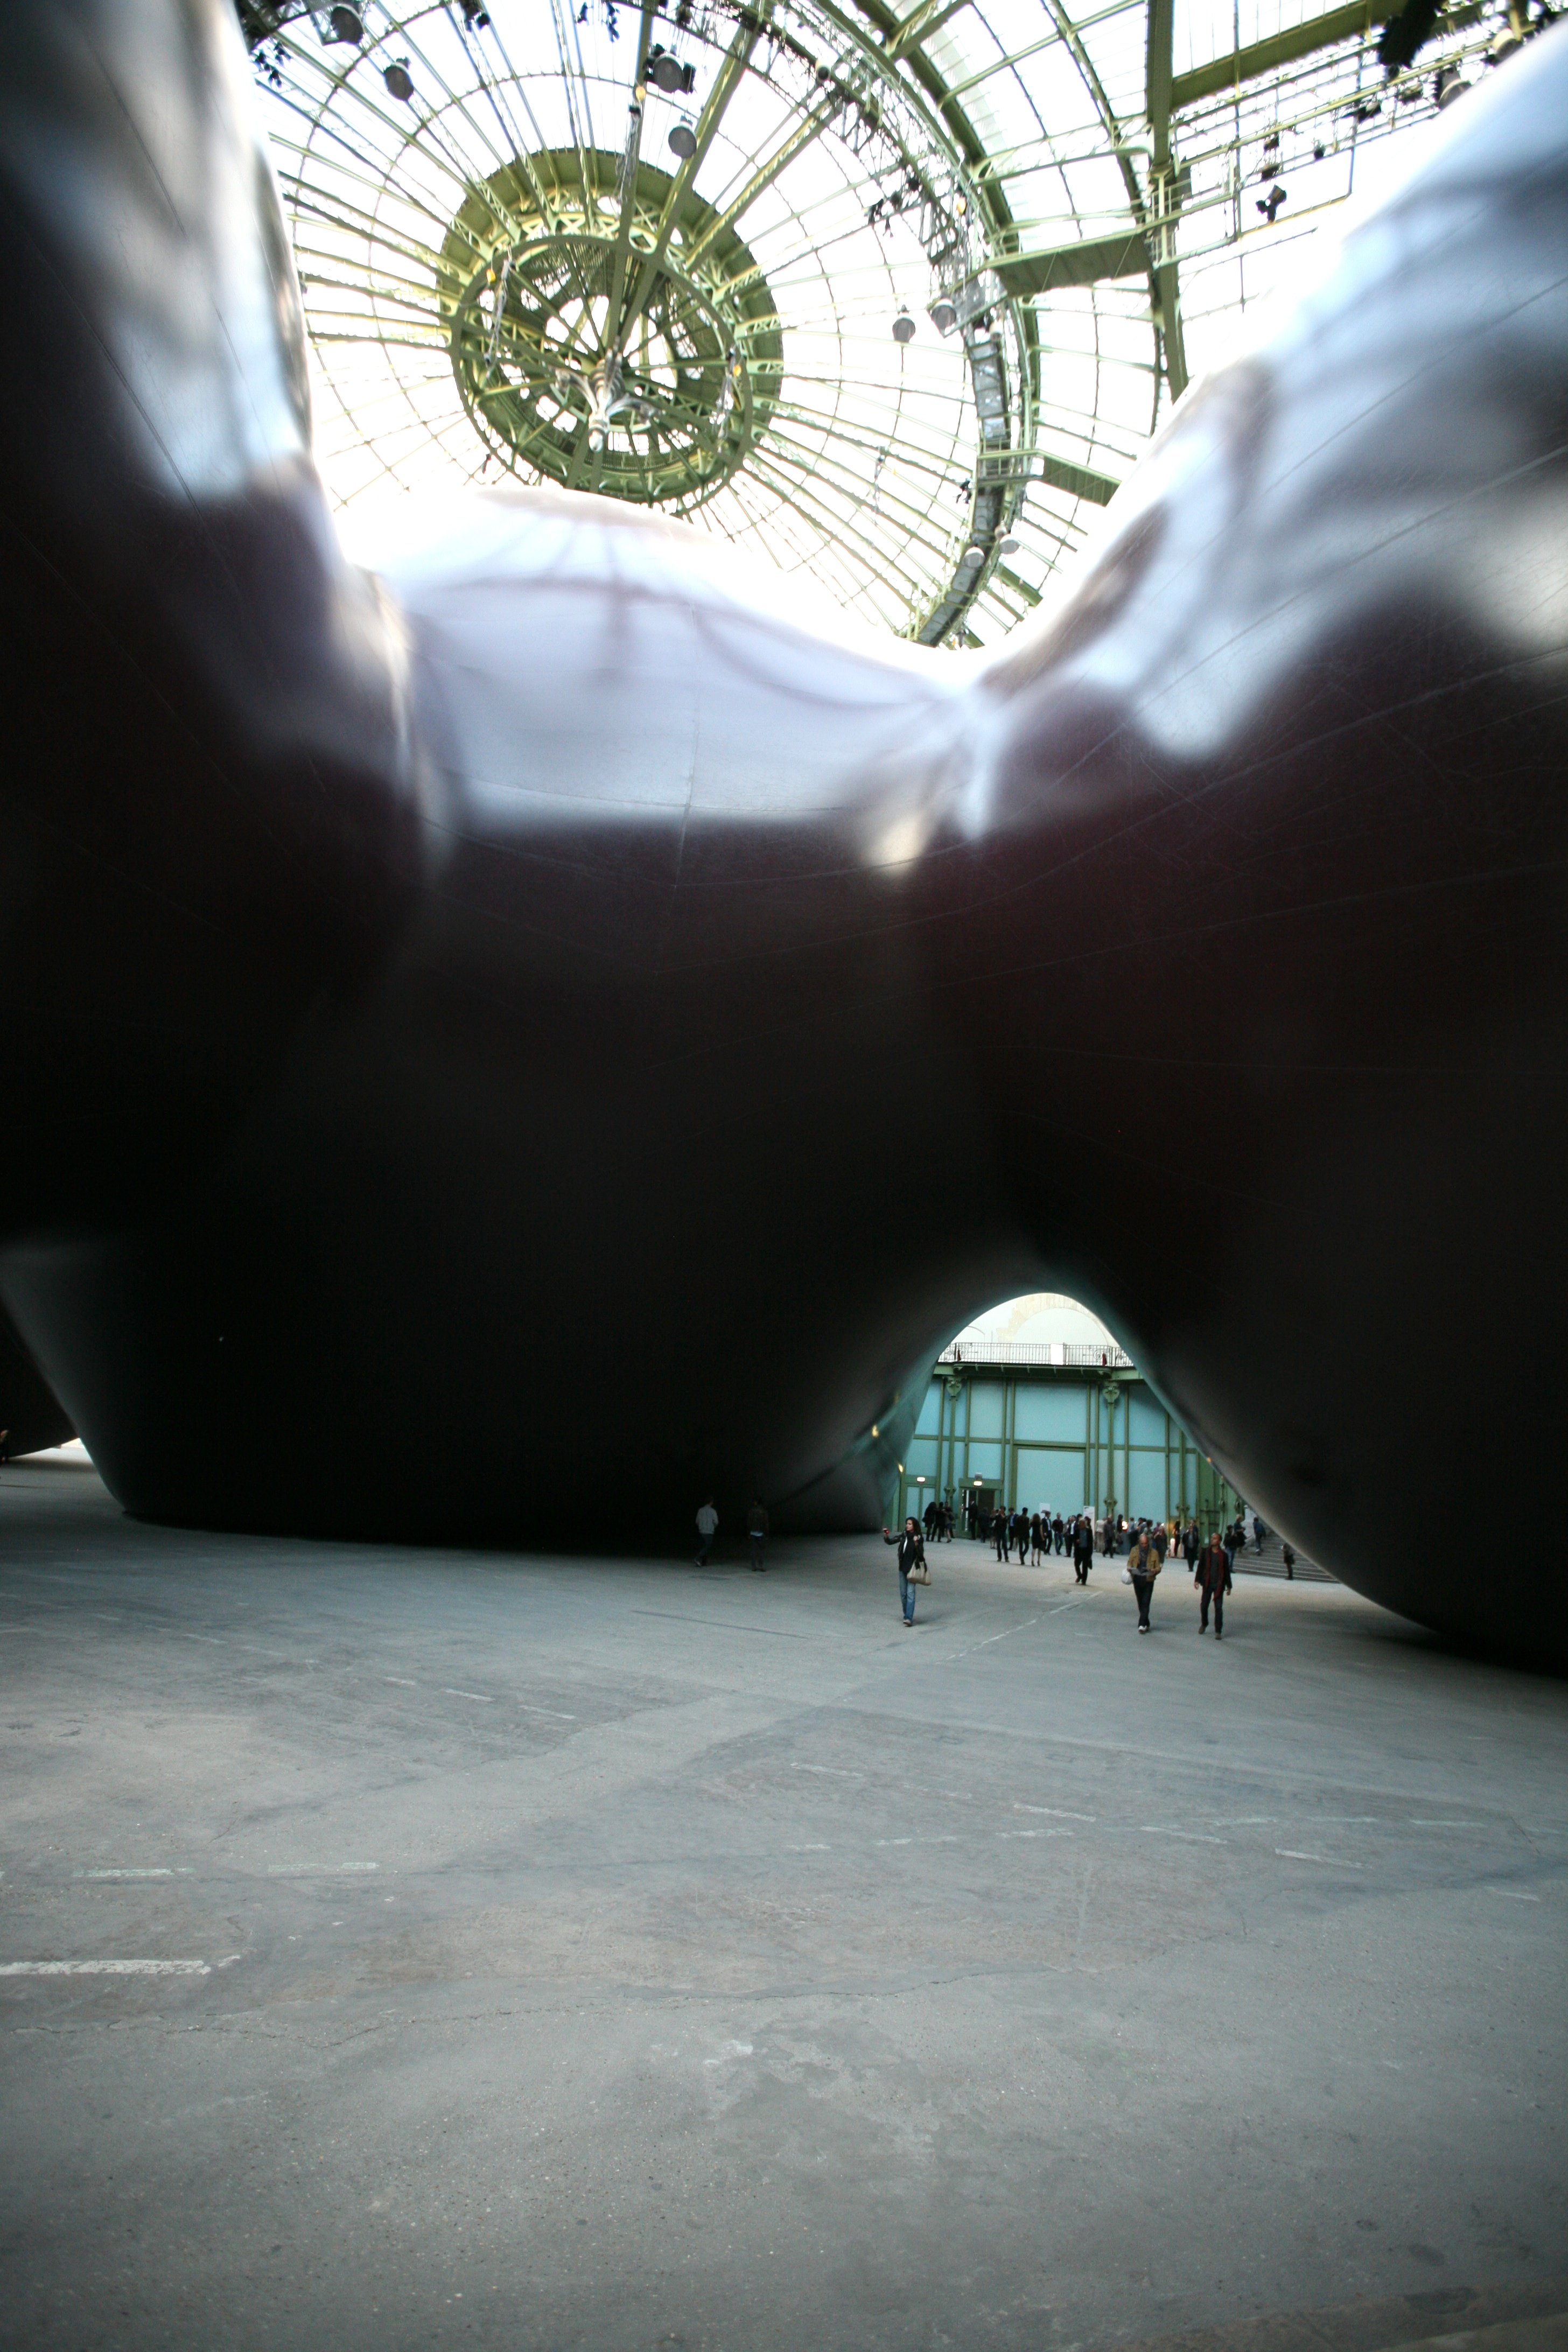
light, photography, paris, green, color, artwork, sculpture, art, exposition, photograph, snapshot, image, exhibition, anishkapoor, contemporaryart, leviathan, grandpalais, monumenta